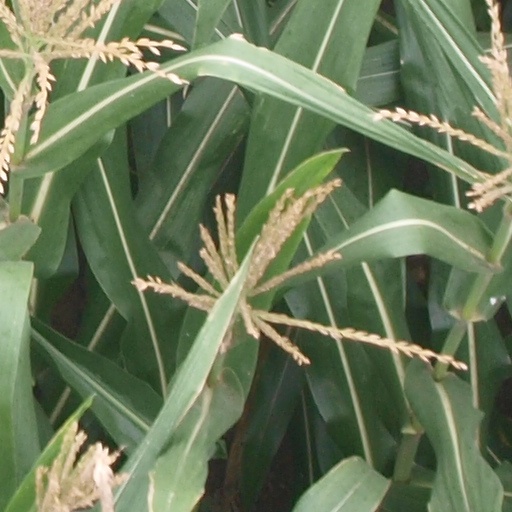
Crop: maize; corn